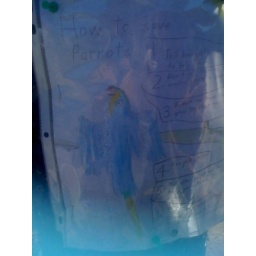
An informational guide found on a telephone pole in West Philly.